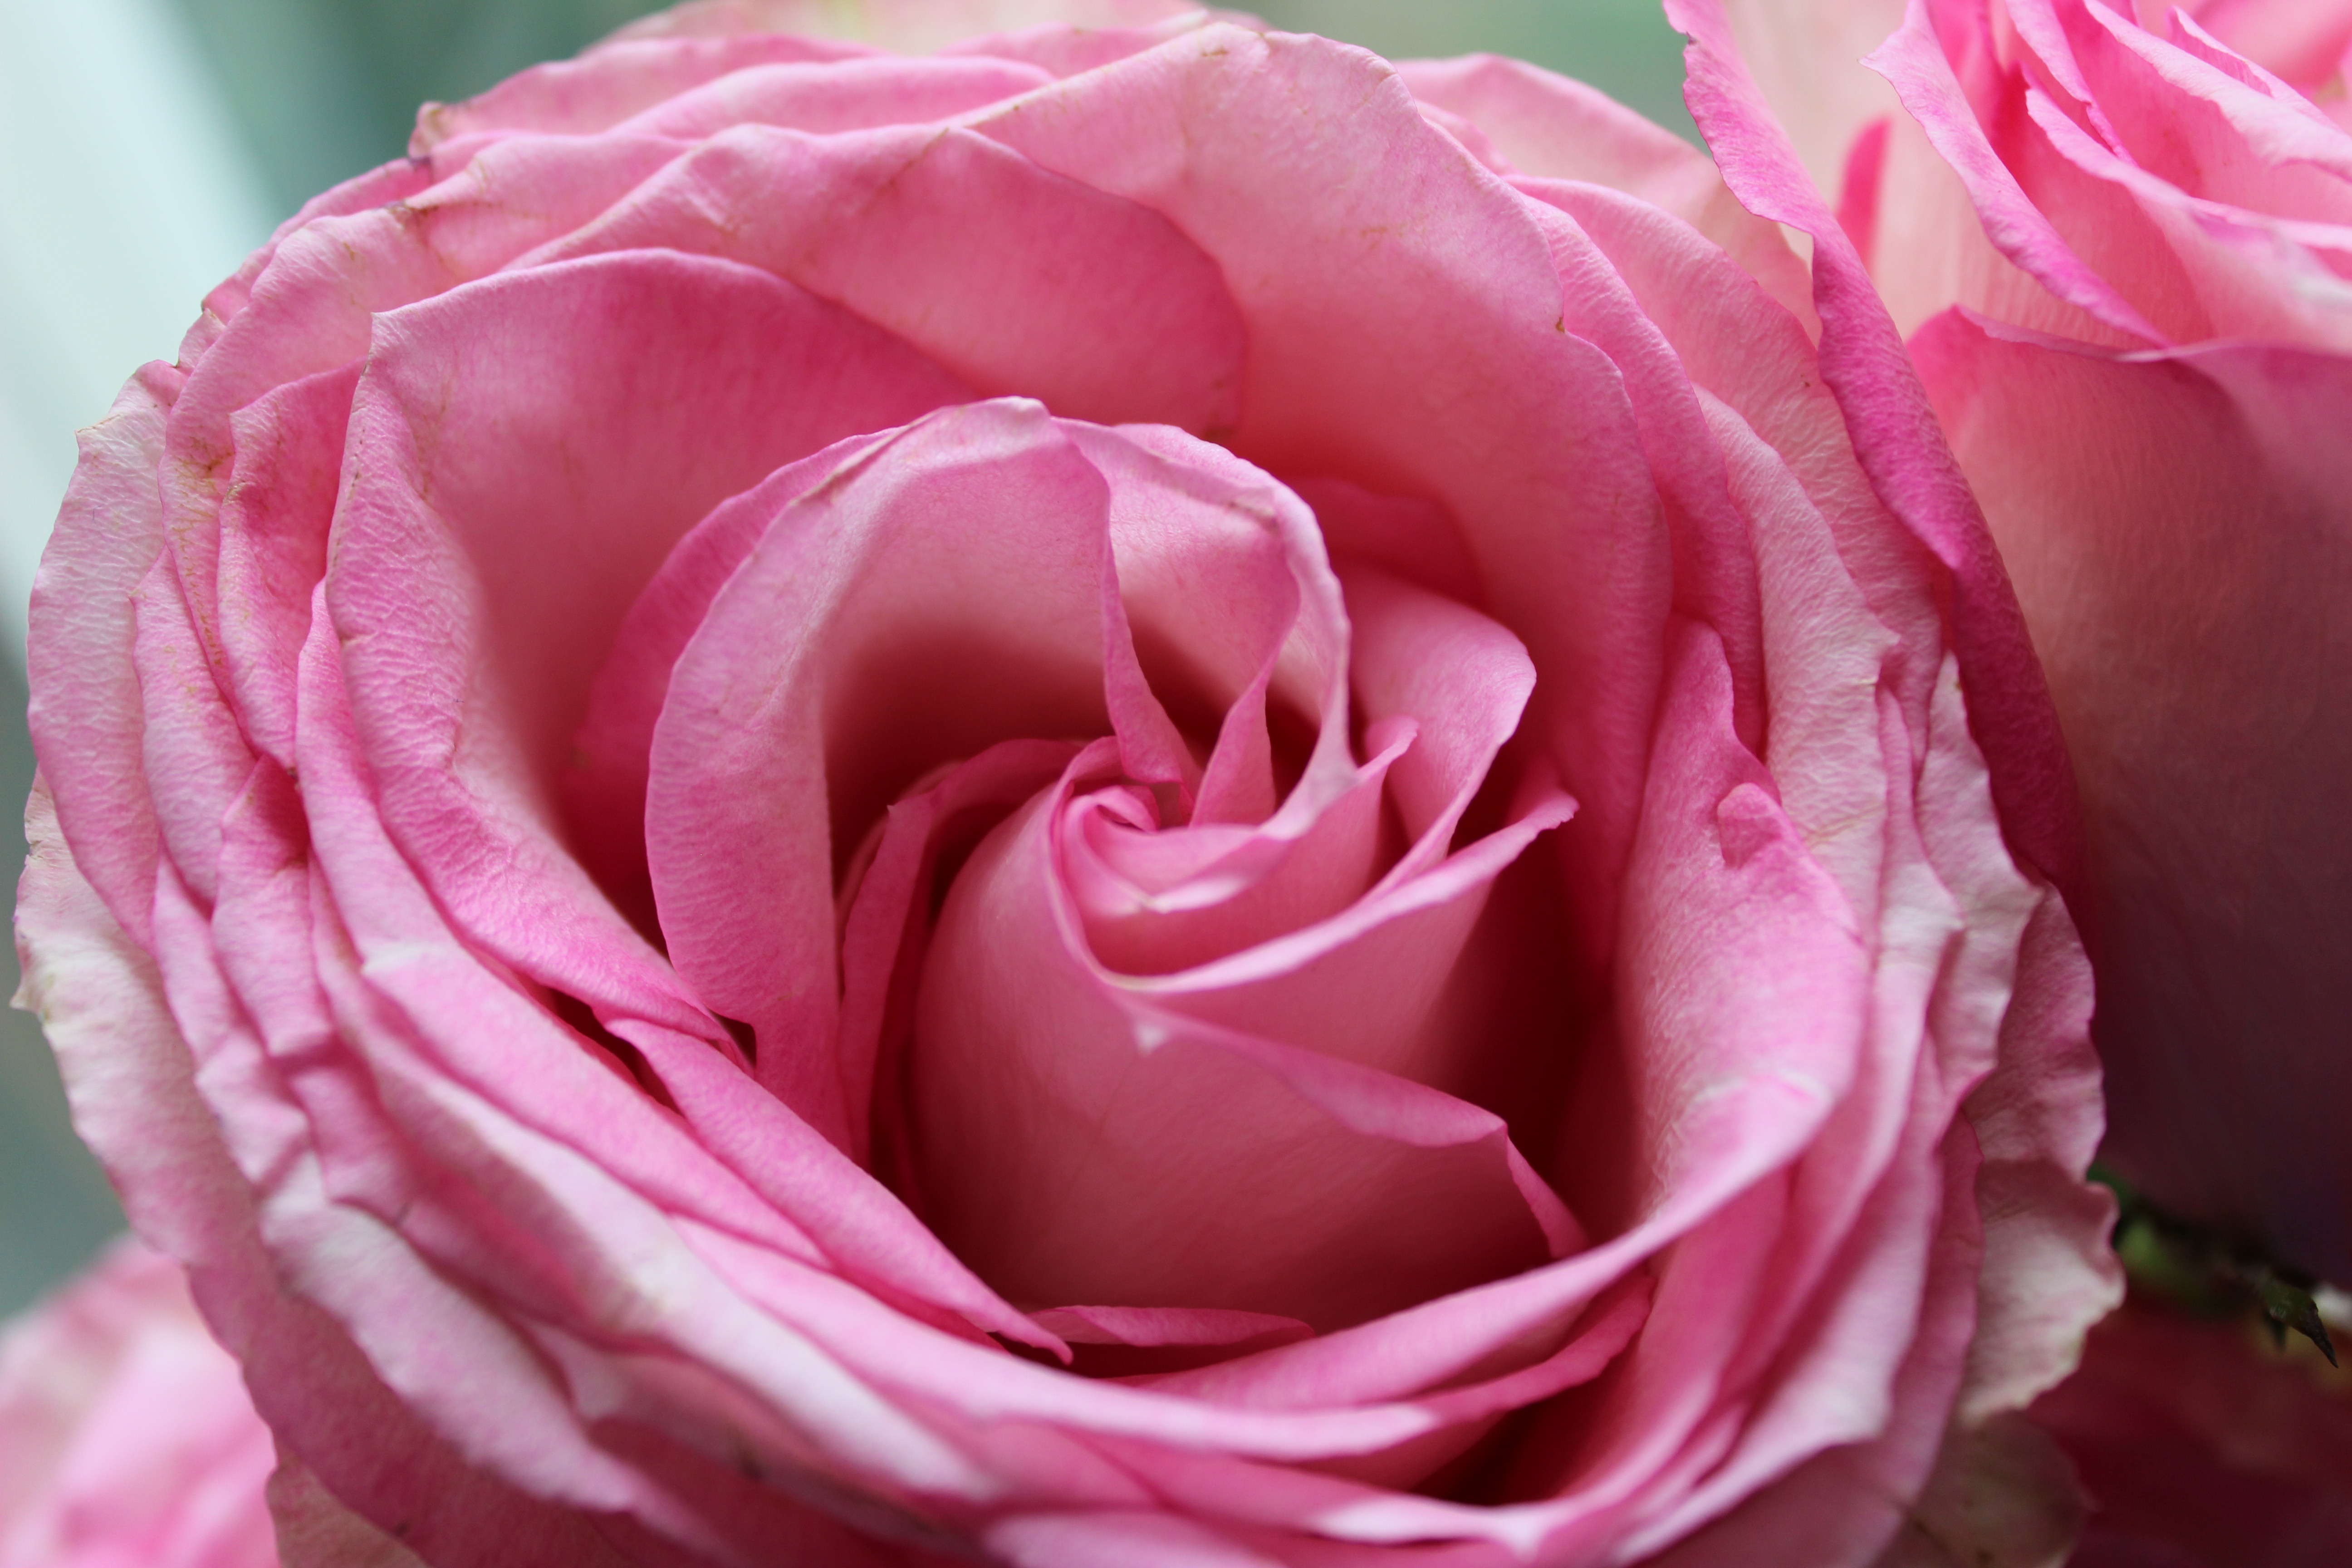
flower, pink, rose, garden roses, flowering plant, petal, rosa centifolia, floribunda, plant, rose family, Hybrid tea rose, rose order, close up, japanese camellia, botany, china rose, camellia, rosa wichuraiana, cut flowers, Julia child rose, macro photography, theaceae, annual plant, persian buttercup, rosa gallica, shrub, perennial plant